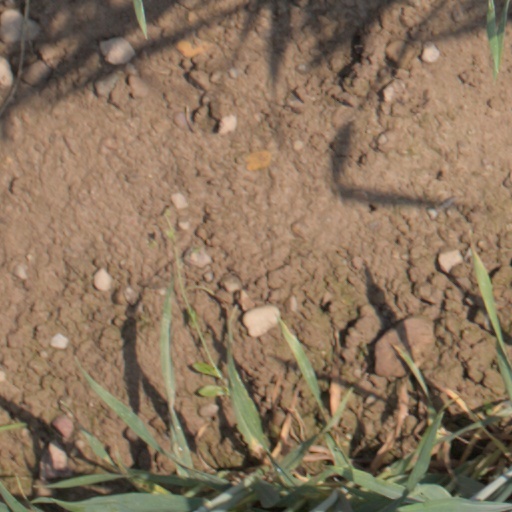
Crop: wheat